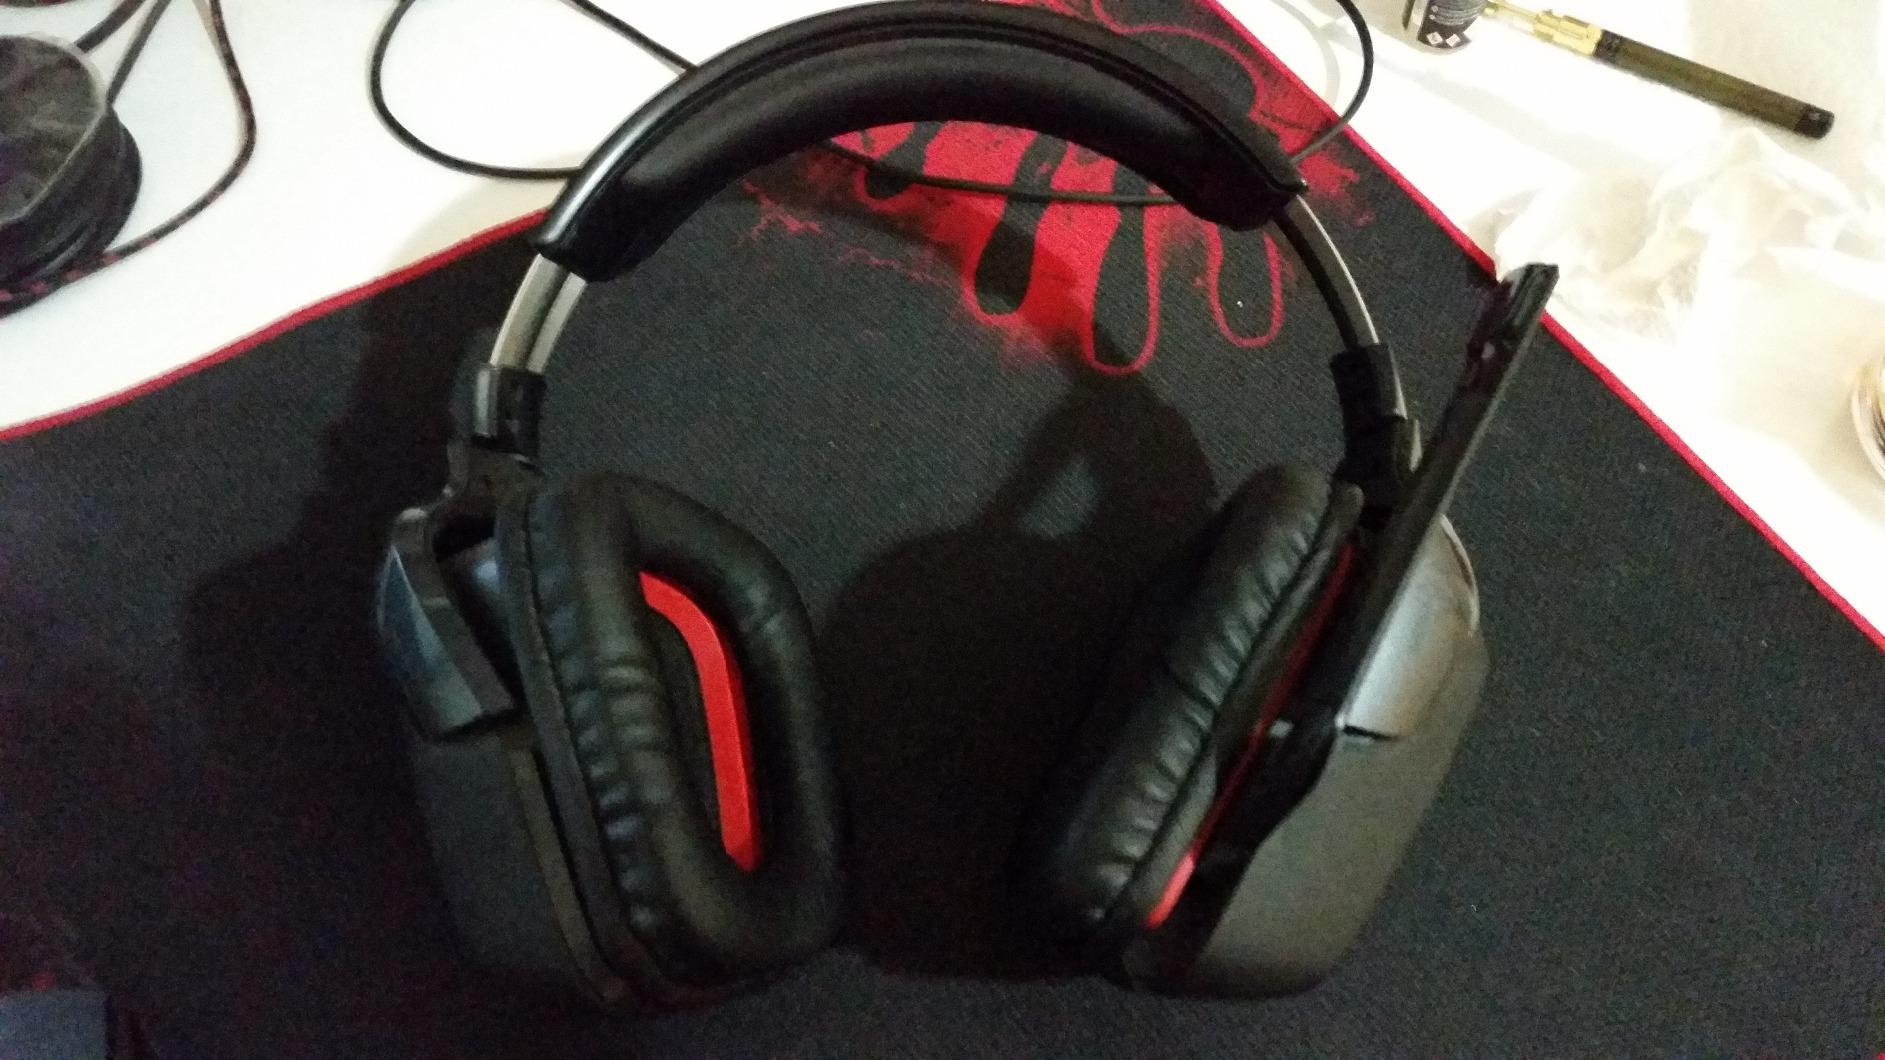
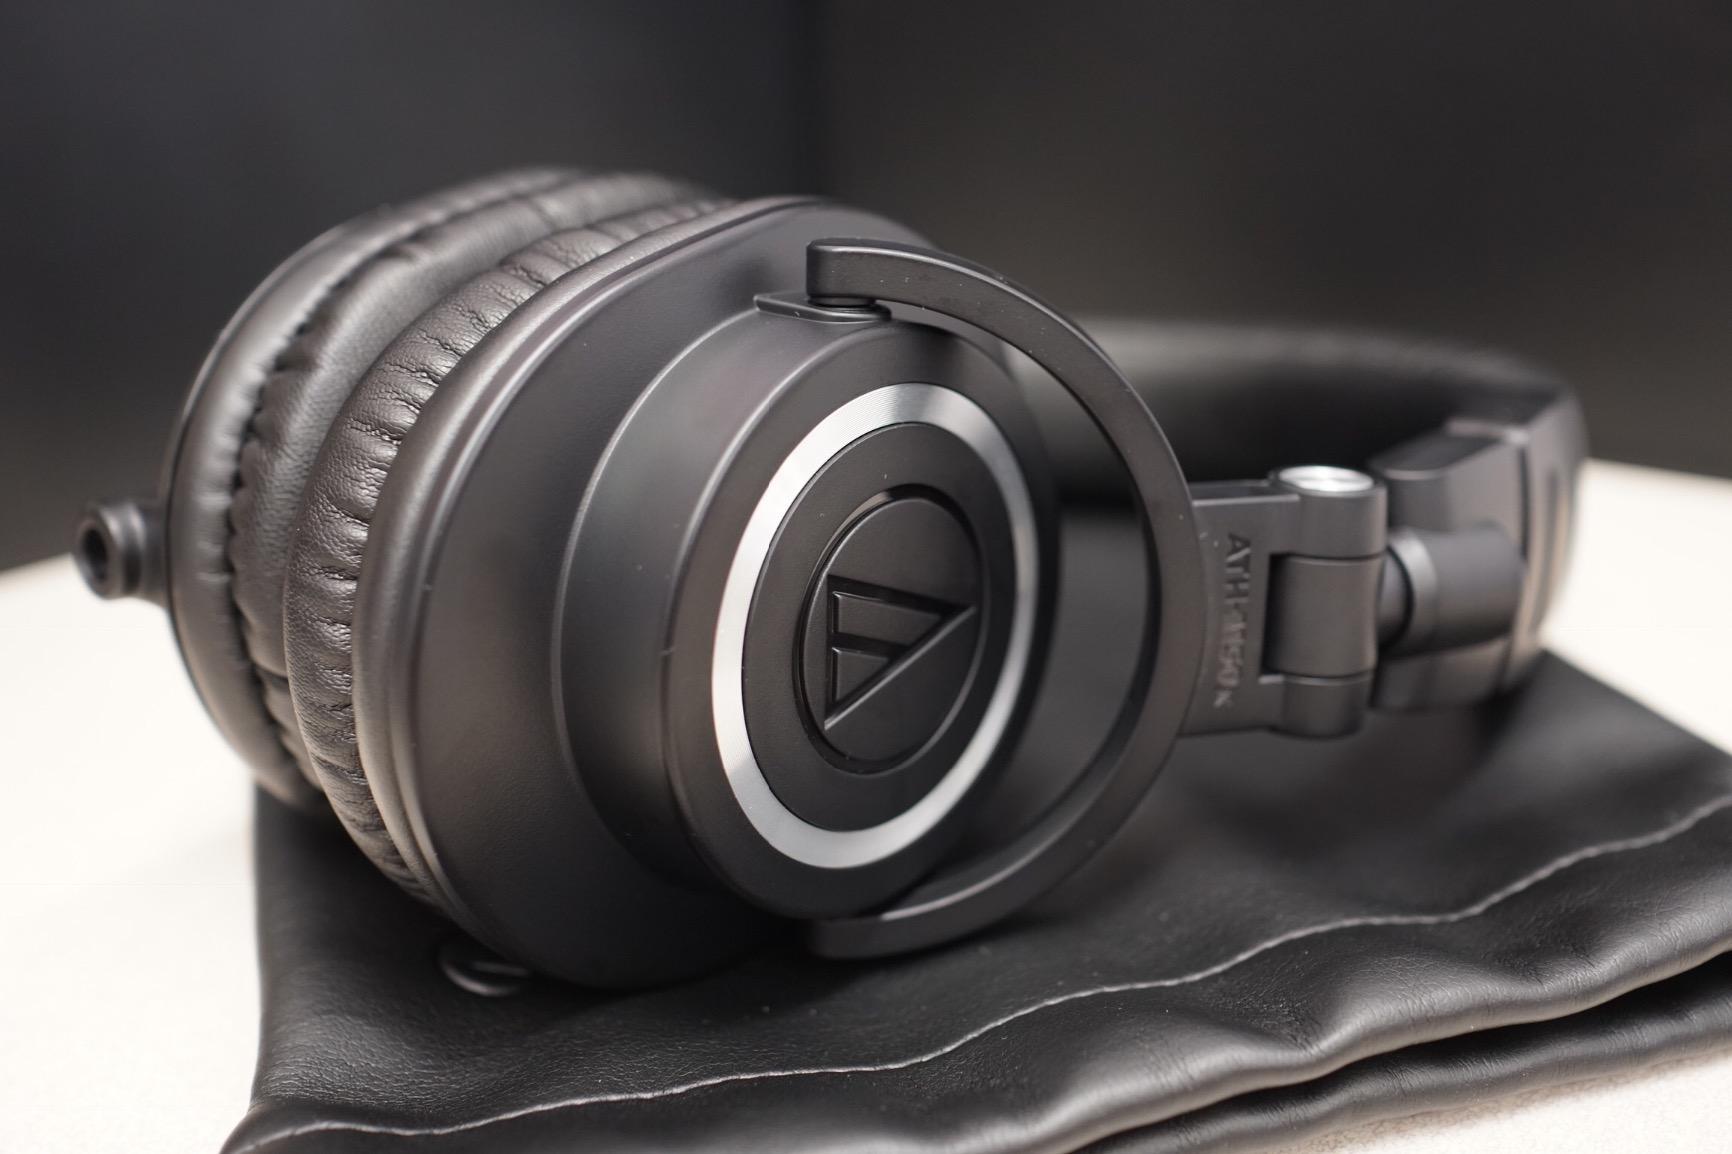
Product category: headphones
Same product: no